Leadership

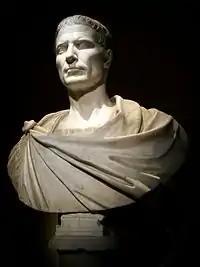
Julius Caesar, one of the world's greatest military leaders

Most theories in the 20th century argued that great leaders were born, not made. Later studies indicated that leadership is more complex and cannot be boiled down to a few key traits of an individual: One such trait or set of traits does not make an extraordinary leader. Scholars have found leadership traits of an individual that do not change from situation to situation – traits such as intelligence, assertiveness, or physical attractiveness. However, each key trait may be applied to situations differently, depending on the circumstances.